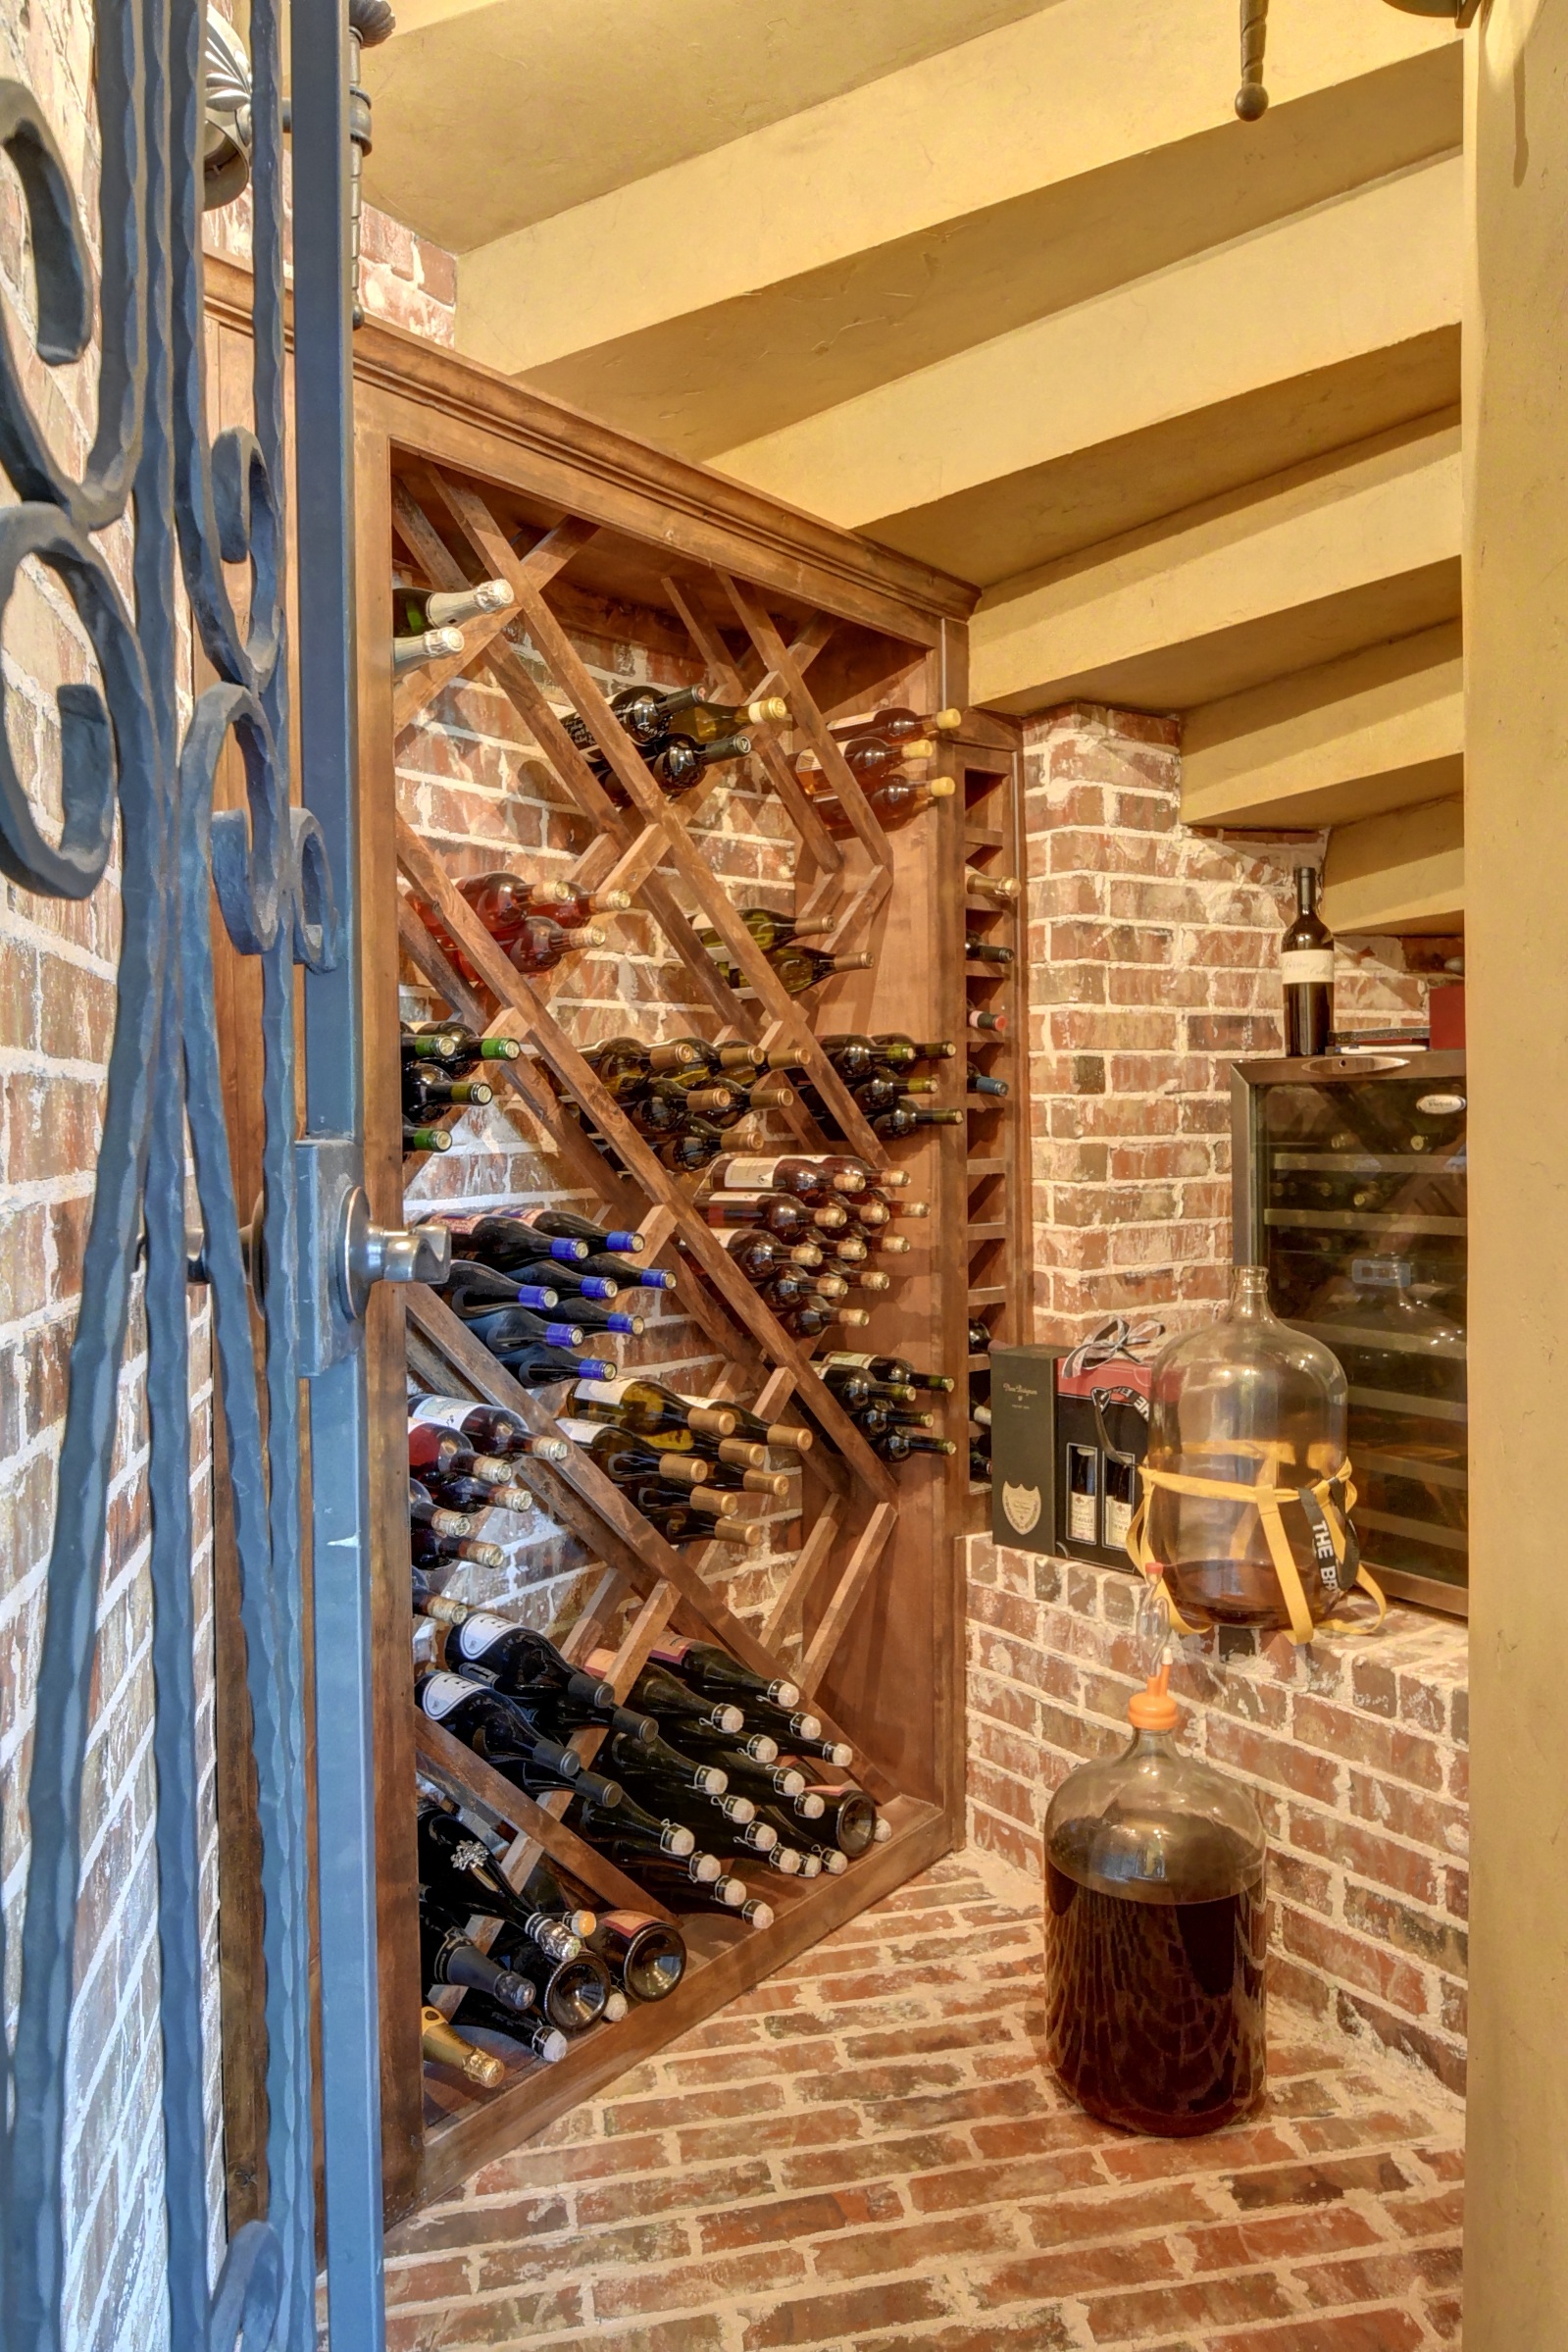
wood, wine, wall, beverage, room, interior design, art, design, stairs, tourist attraction, wine cooler